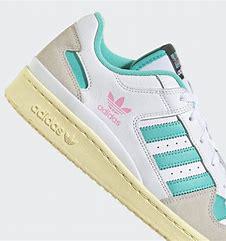
Brand: Adidas
Model: Forum Cl